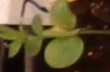
Label: Flax